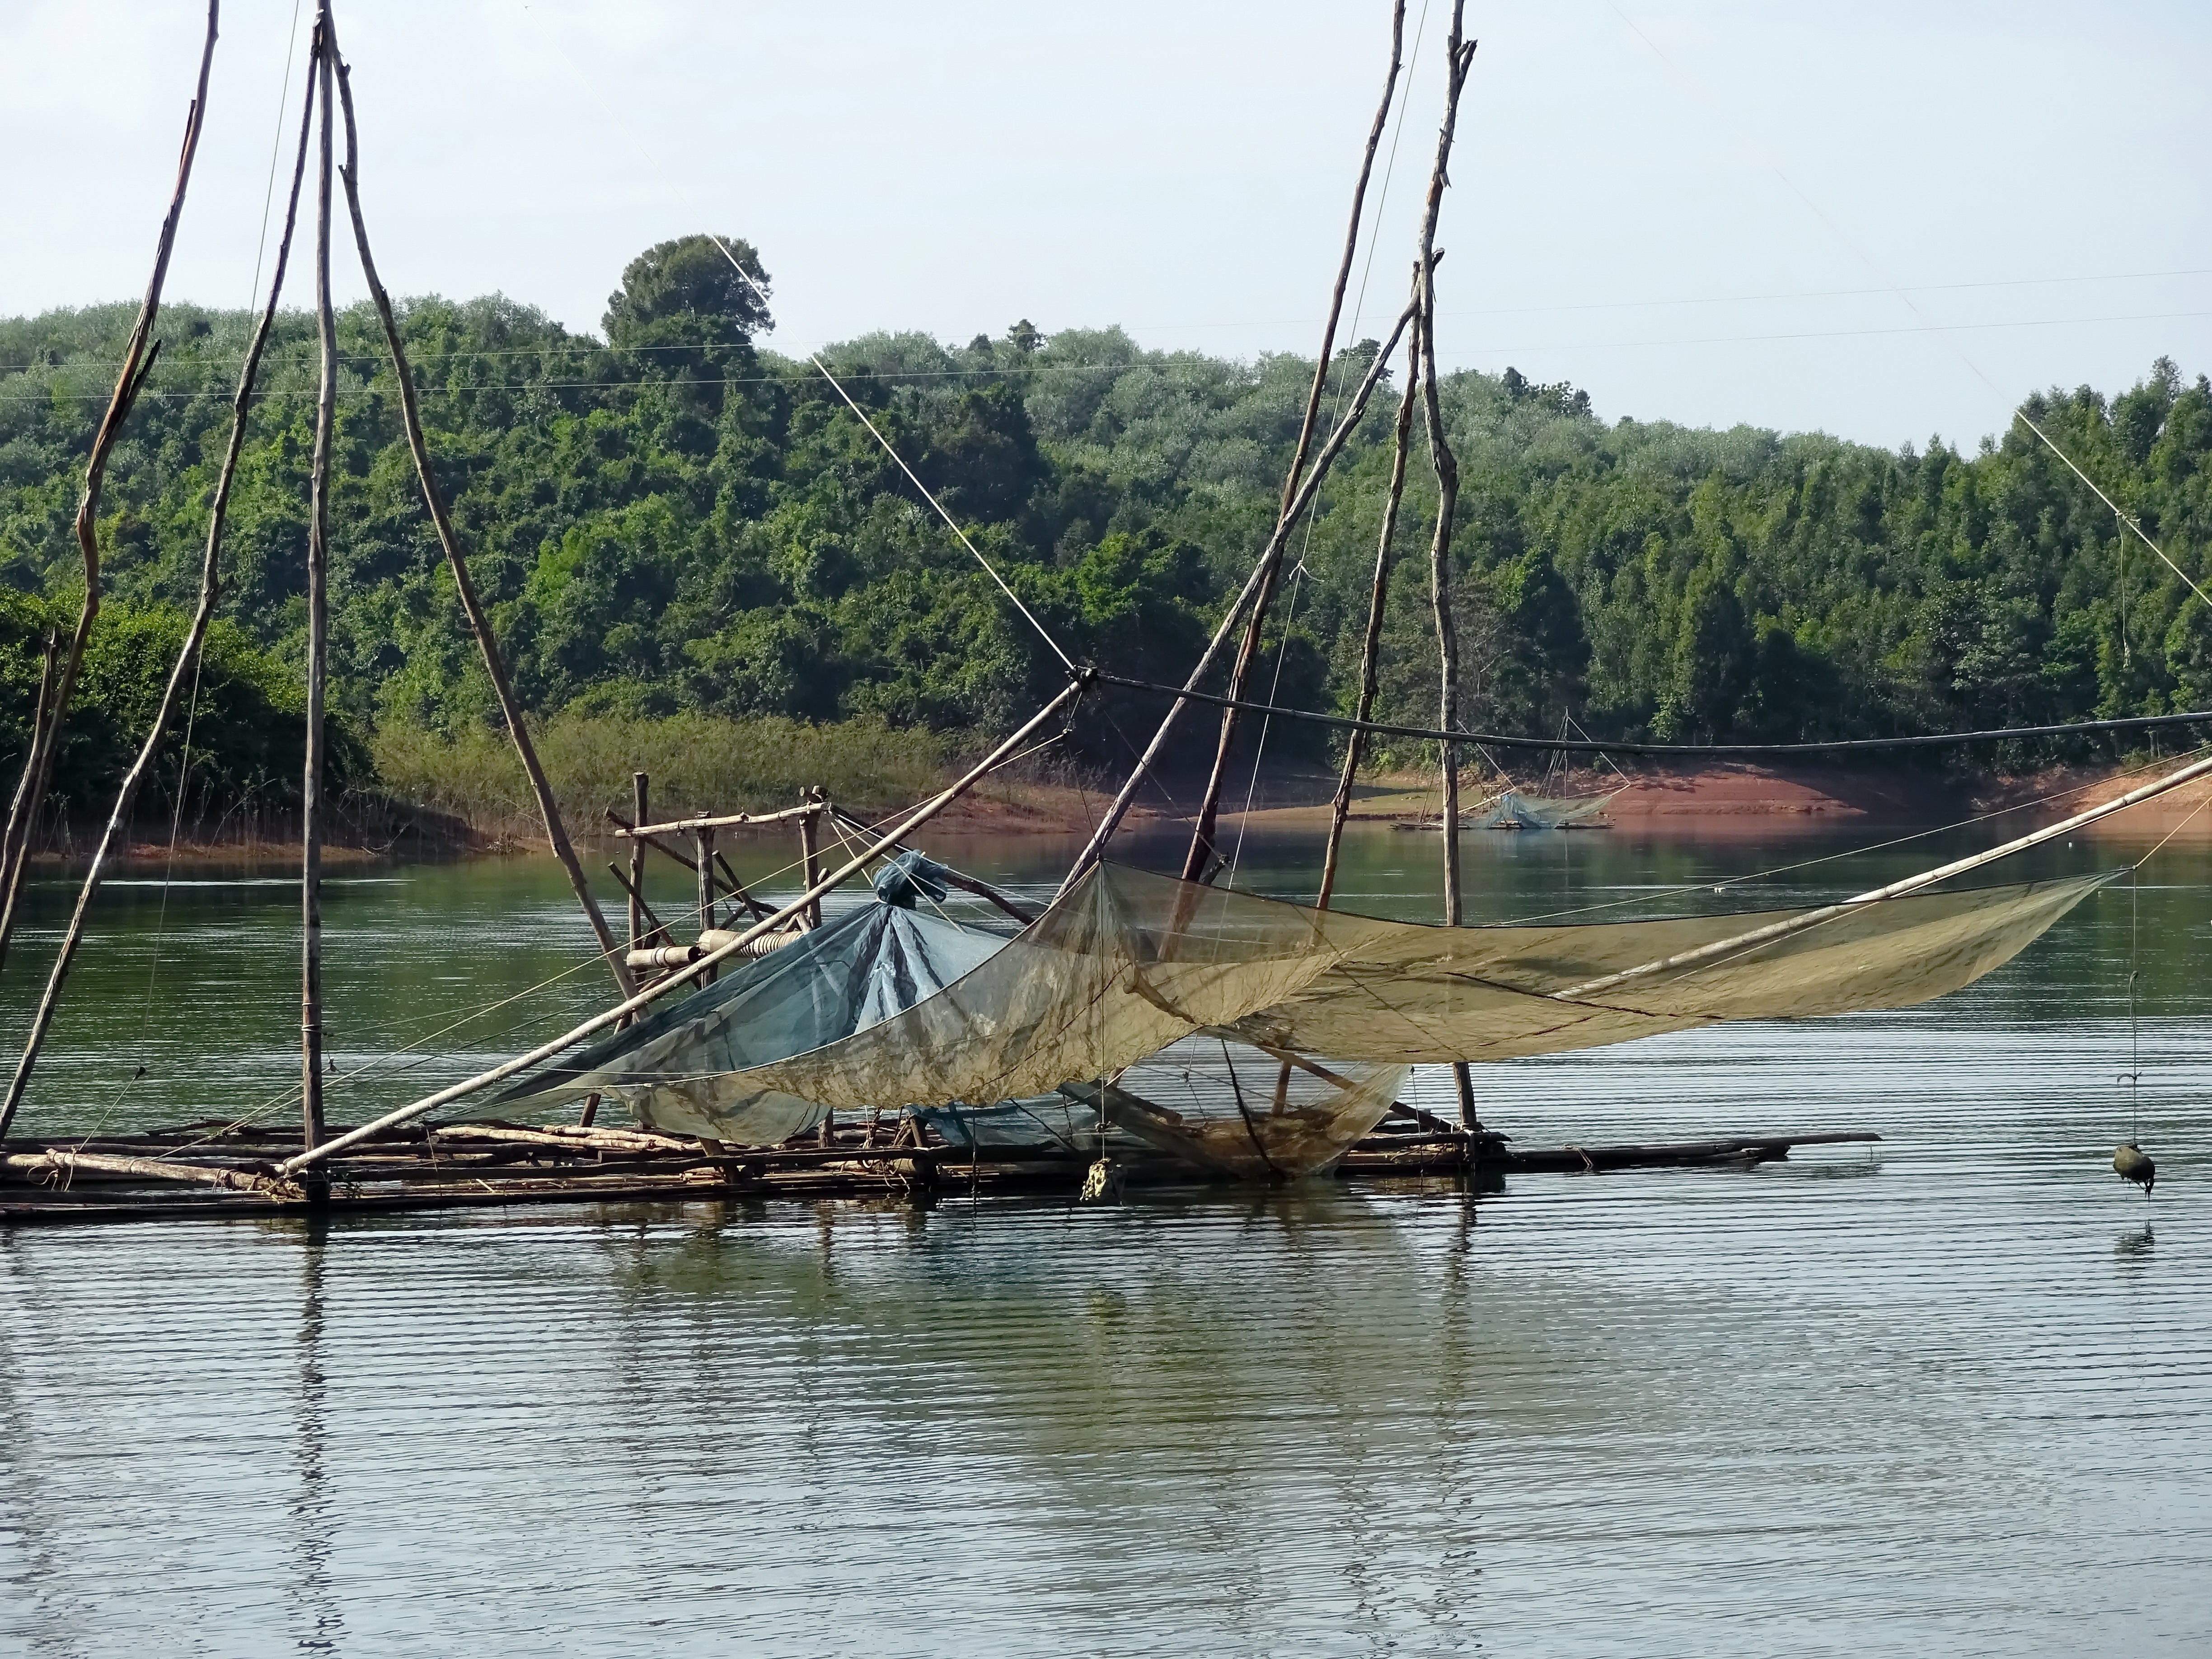
water, boat, lake, river, vehicle, mast, fish, sailboat, boating, wetland, reflections, netting, watercraft, laos, fishery, traditional fishing, vang vieng, watercraft rowing